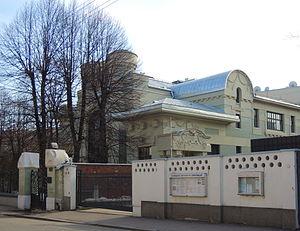
L'hôtel particulier d'Alexandra Derojinskaïa est un hôtel particulier situé à Moscou. Cette maison de style art nouveau est un monument protégé du patrimoine culturel fédéral et l'un des exemples majeurs de ce style dans la capitale russe. Il a été construit de 1901 à 1904 par Franz Schechtel et se trouve au 13, voie Kropotinskaïa.